Bombay Brasserie

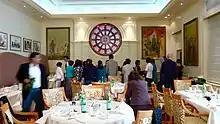
Bombay Brasserie interior

The Bombay Brasserie is an Indian restaurant in Kensington, London, opened in 1982.